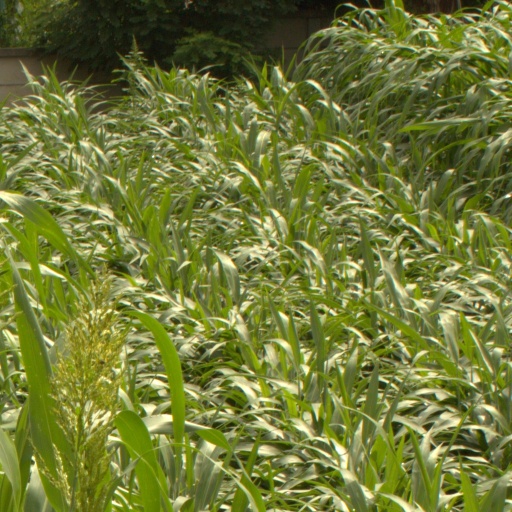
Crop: sorghum